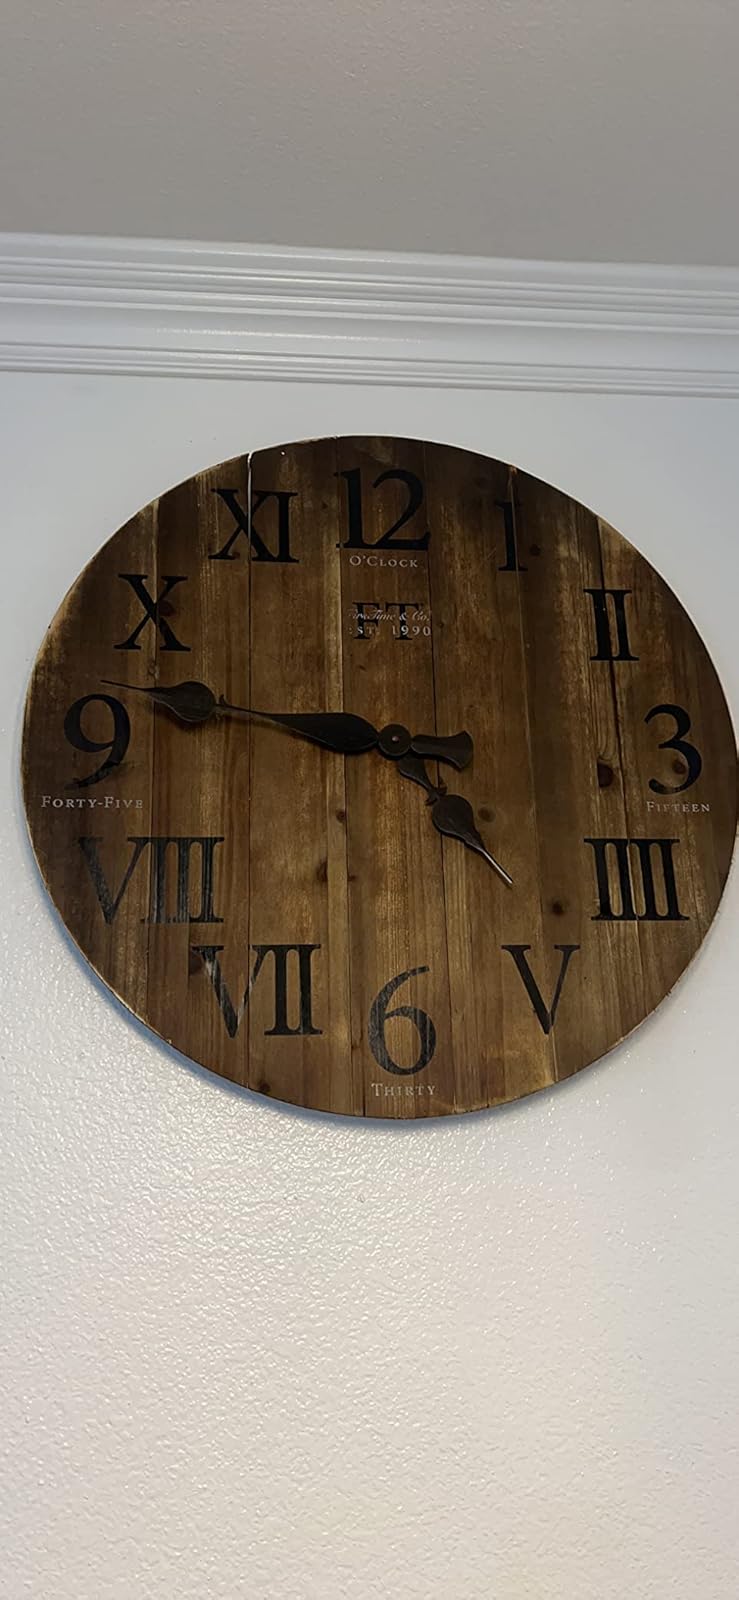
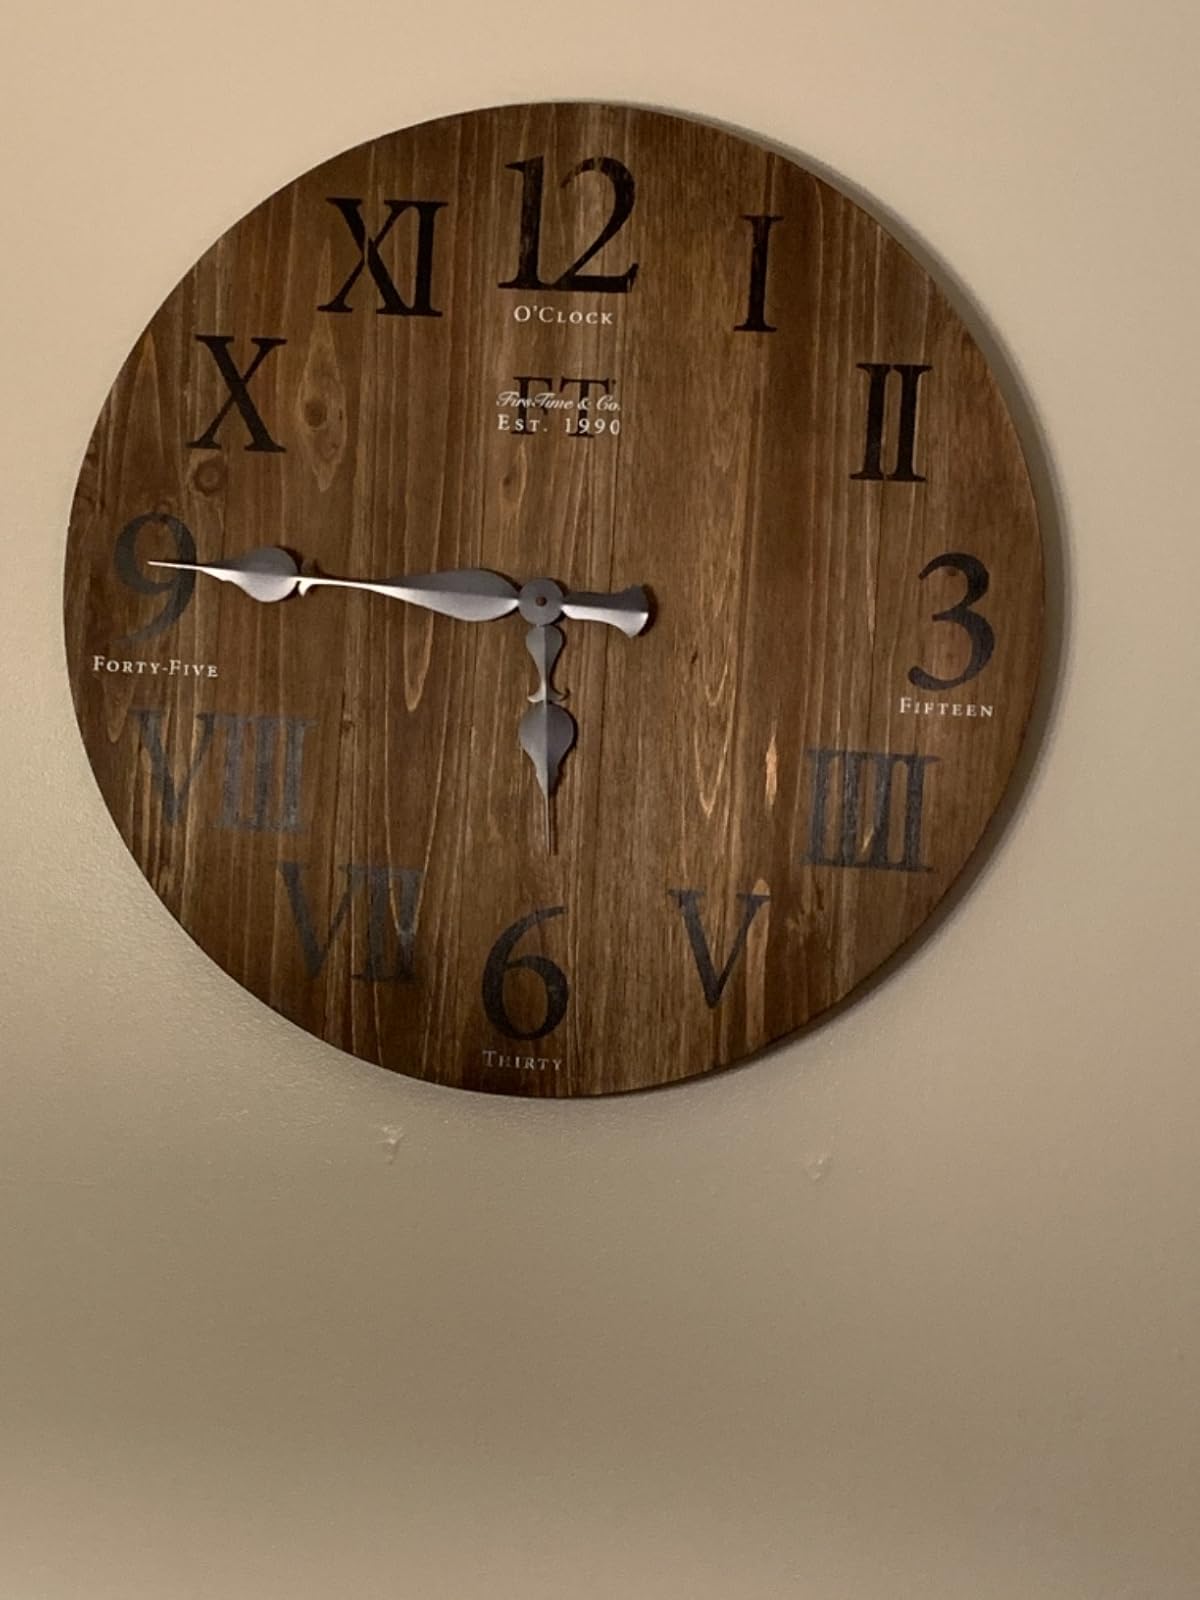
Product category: clock
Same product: yes